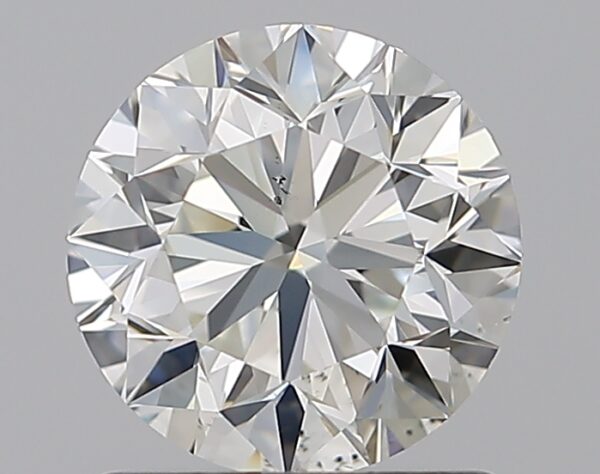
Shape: round
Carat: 1.01
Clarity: VS2
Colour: I
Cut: VG
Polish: EX
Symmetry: EX
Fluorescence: N
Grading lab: GIA
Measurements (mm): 6.22 x 6.25 x 4.02